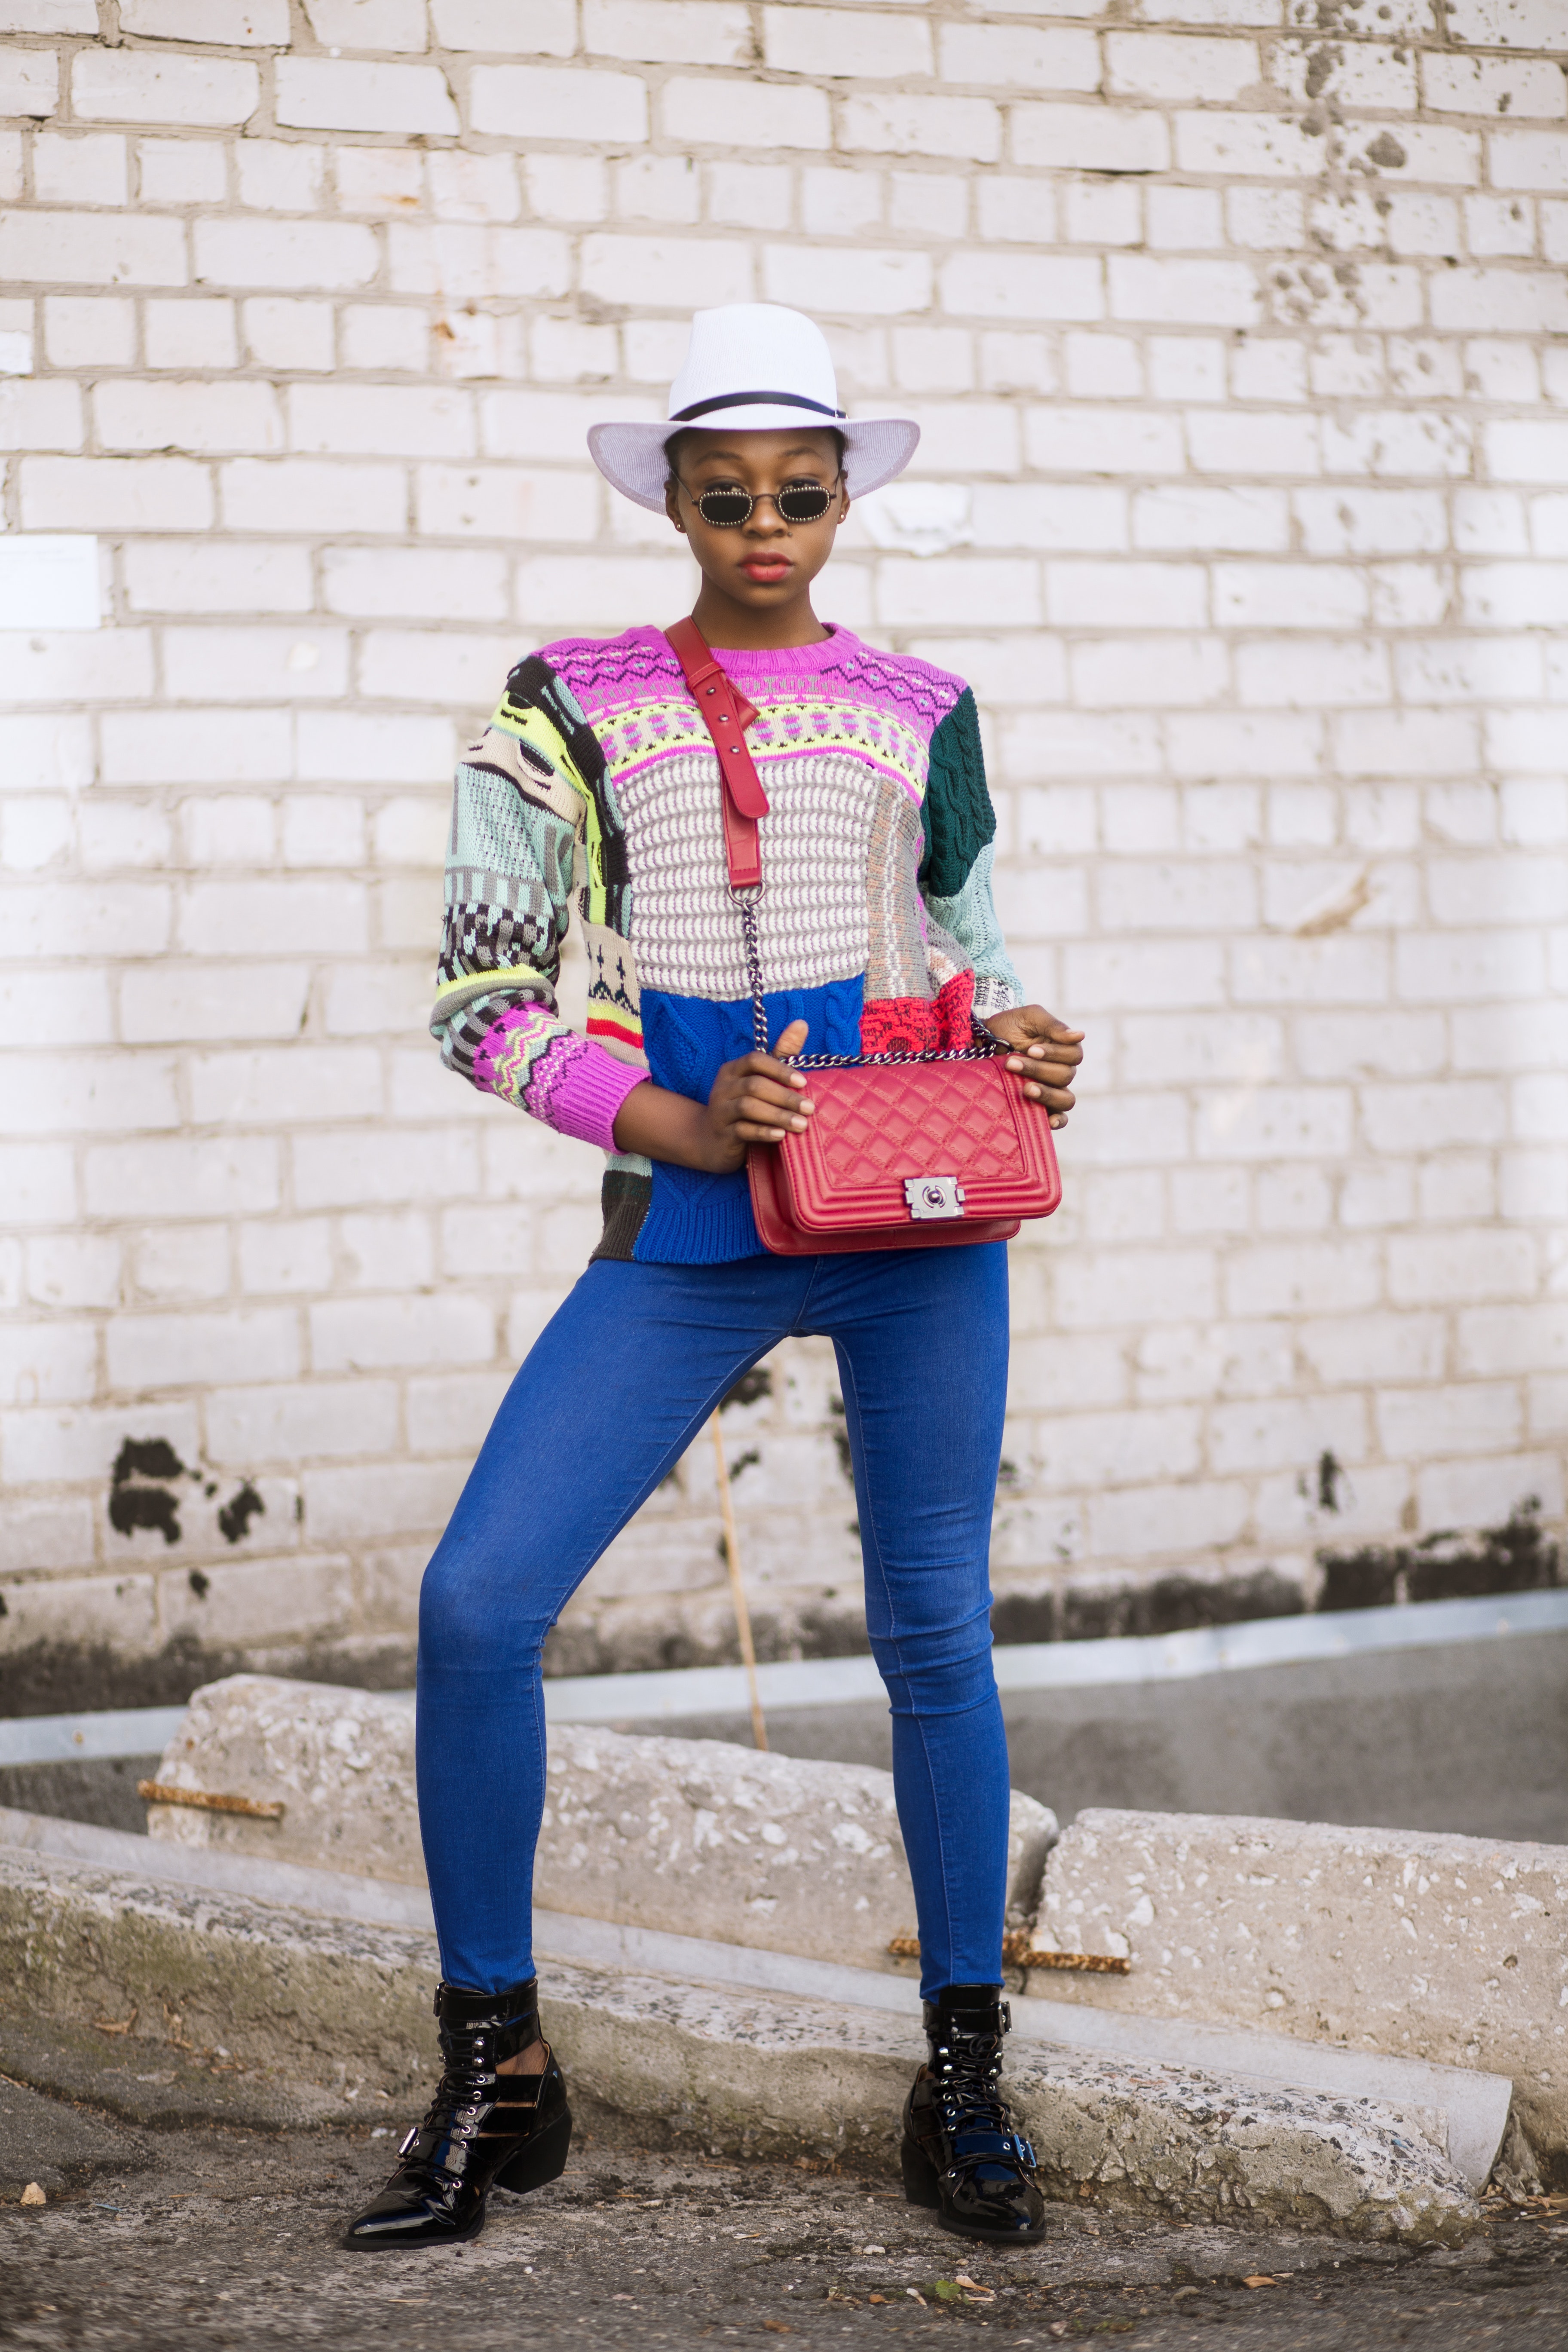
blue, pink, jeans, headgear, fashion, outerwear, denim, cap, shoe, trousers, girl